Answer in natural language. Considering the relative positions, is black wooden chair with four legs (marked B) above or below black wooden chair with four legs (marked A)? Choose between the following options: below or above
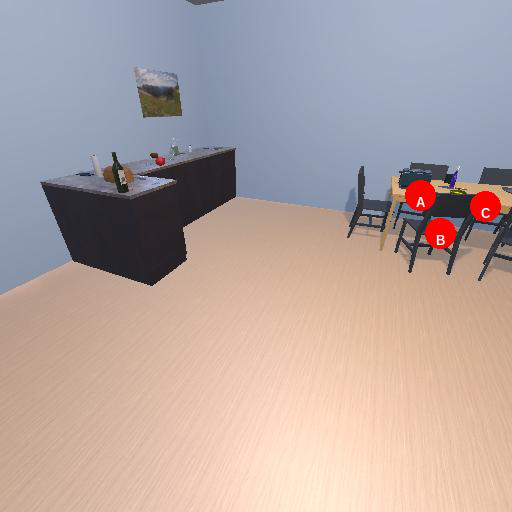
<answer>below</answer>